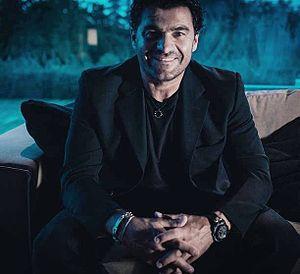
Alberto Tomba, né le 19 décembre 1966 à San Lazzaro di Savena, est un skieur alpin italien en activité de 1986 à 1998 au plus haut niveau international.